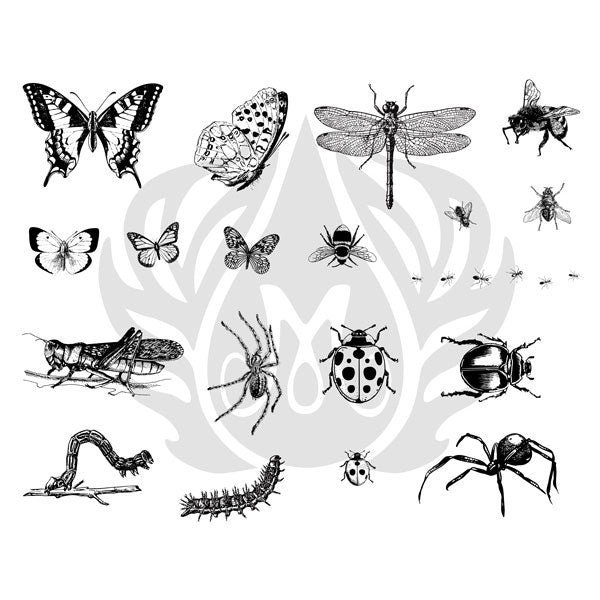
DSS-113 Silk Screen Bugs
Mayco Designer Silk Screens are designed and manufactured by Mayco. Designs chosen feature incredibly fine detail, providing design opportunities not achievable using other decorating processes. Every screen has been thoroughly tested on ceramic bisque, using the process refined by Mayco artists. Download a PDF Instruction sheet here. (PDF 82Kb)
Brand: Mayco Coloramics
Category: Arts & Entertainment > Hobbies & Creative Arts > Arts & Crafts > Art & Crafting Materials > Textiles > Printable Fabric > Printable Silk